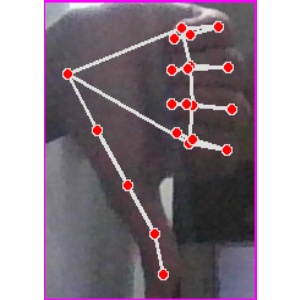
अक्षर: फ